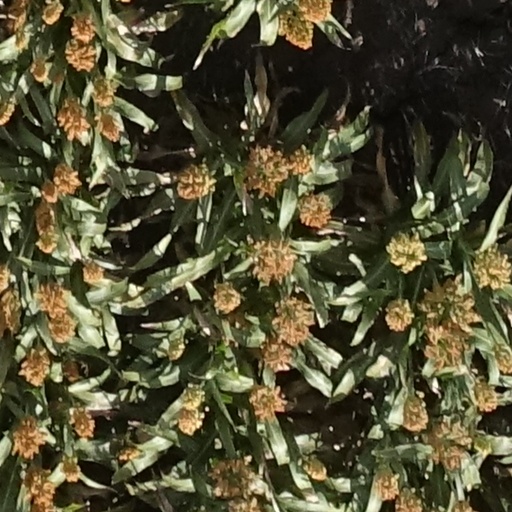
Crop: sorghum